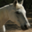
Label: horse